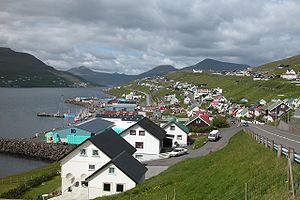
Færøske byer og bygder efter indbyggertal
Toftir.